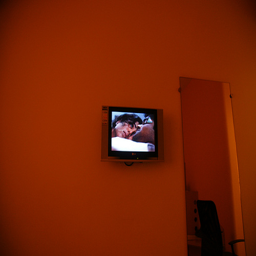
A wall mounted flat screen TV next to a doorway.
A large wall with a small tv on it
The television has been mounted on an orange wall.
an image of a television screen that is on the wall
A red wall with a mirror and a television.